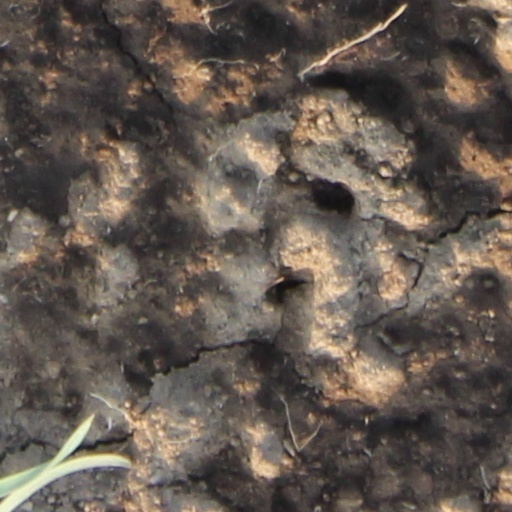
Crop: wheat